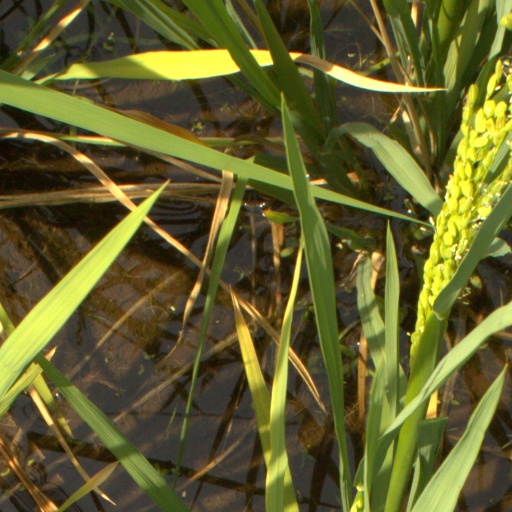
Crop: rice